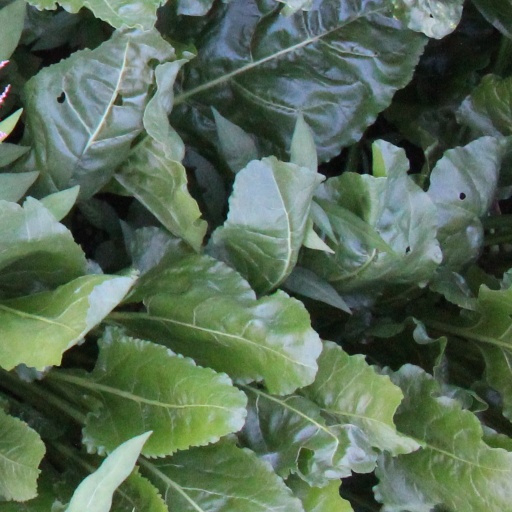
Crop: sugar beet